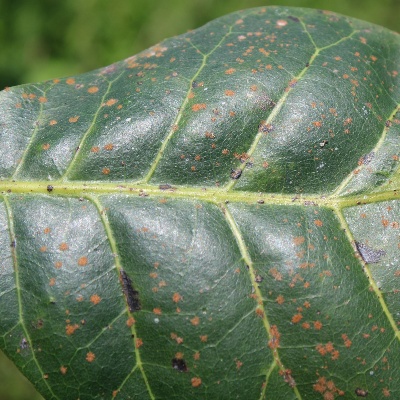
Crop: Cashew
Condition: red rust